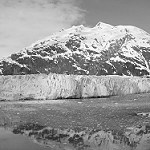
Label: B & W